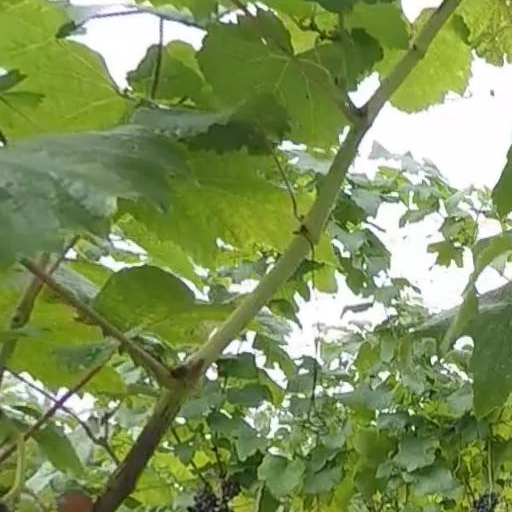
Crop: grape